Gatta gusthi

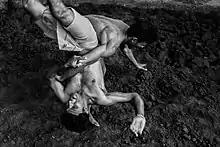
Freestyle "gusthi" in Madurai

Gatta gusthi is a form of submission wrestling practiced in Kerala, India. Competitions take place inside an open ground called a "godha", often on beaches. Wrestlers, known as "phayalvans", employ around 100 techniques. Once widely popular, the sport saw a decline with the rise of freestyle wrestling and karate in the late 1960s. Its freestyle version is known as gusthi.